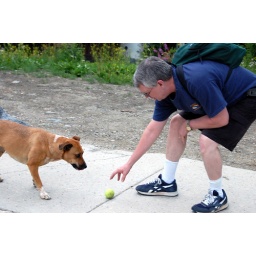
Playing with a dog that greeted us with a tennis ball and a desire to play, in Taos Ski Valley, July 2009